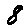
Label: 8